Noftzger-Adams House

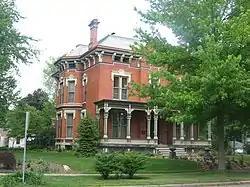
Noftzger-Adams House, May 2012

Noftzger-Adams House is a historic home located at North Manchester, Wabash County, Indiana. It was built in 1880, and is a two-story, brick dwelling with Second Empire and Gothic Revival style design elements. It sits on a stone block foundation and has a mansard roof with decorative brackets. It features a full-width front porch (reconstructed in 1978) and two-story bay.